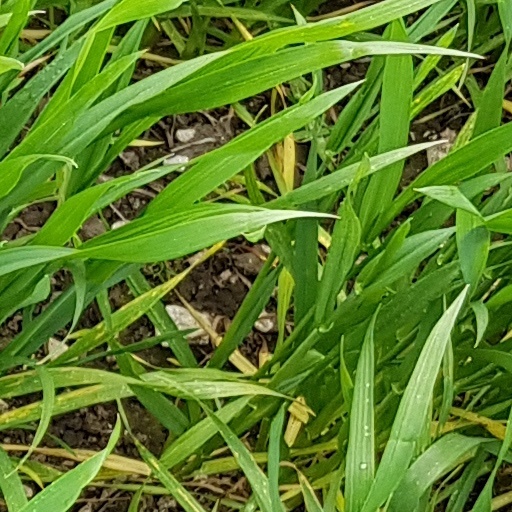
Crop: wheat